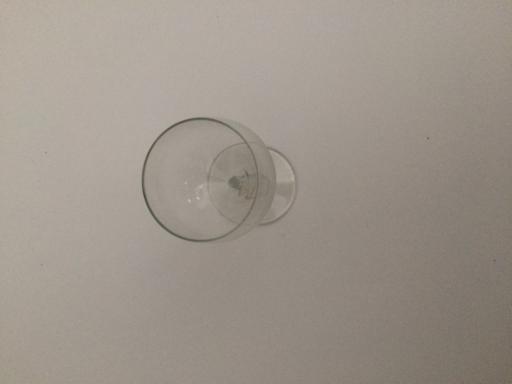
Label: glass